Bloody Mary (cocktail)

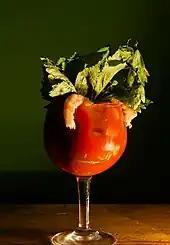
Seafood Bloody Mary

The French bartender Fernand Petiot claimed to have invented the Bloody Mary in 1921, well before any of the later claims, according to his granddaughter. He was working at the New York Bar in Paris at the time, which later became Harry's New York Bar, a frequent Paris hangout for Ernest Hemingway and other American migrants. The cocktail is said to have been created on the spur of the moment, according to the bar's own traditions, consisting only of vodka and tomato juice. It was originally referred to as a "Bucket of Blood." Harry's Bar also claims to have created numerous other classic cocktails, including the White Lady and the Side Car.